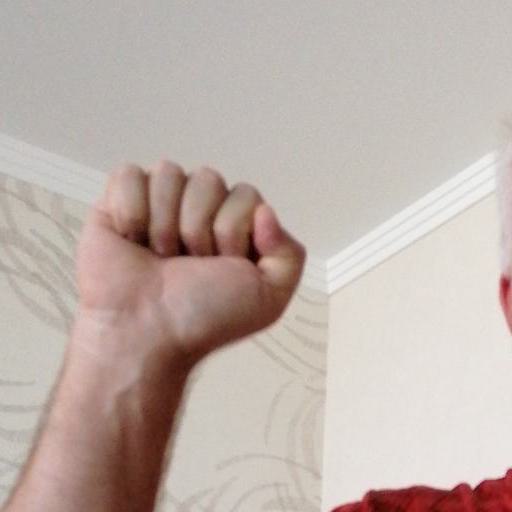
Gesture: fist